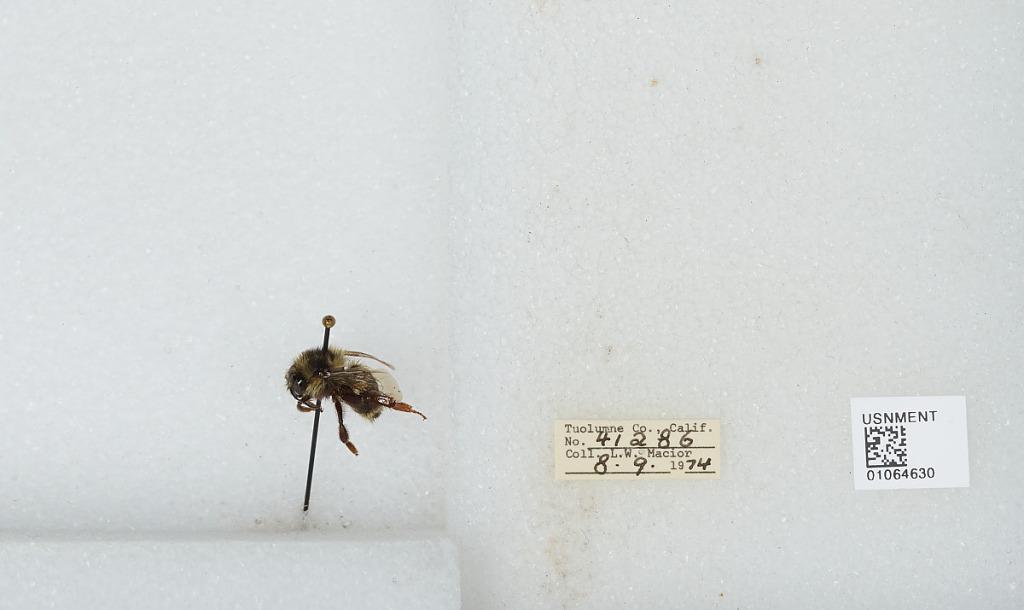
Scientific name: Bombus bifarius nearcticus
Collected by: L. Macior
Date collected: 1974-8-9
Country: United States
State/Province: California
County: Tuolumne
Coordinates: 38.02, -119.93